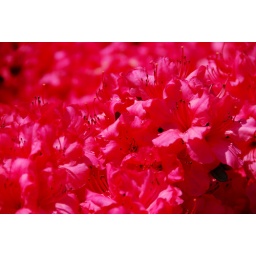
These pink flowers were almost overwhelming in color